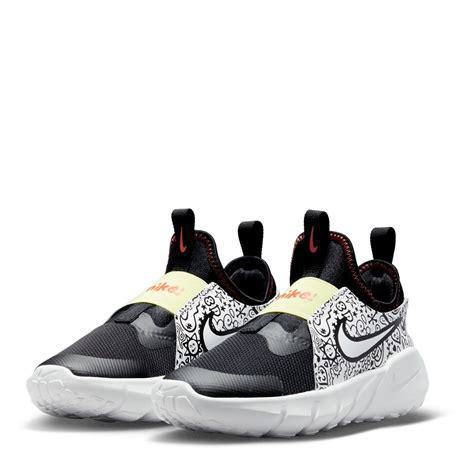
Brand: Nike
Model: Flex Runner 2